Frozen Rush

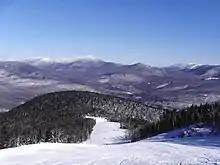
Ski slopes at Sunday River

The first competition happened in 2014 at the Sunday River Resort near Newry, Maine. The drivers raced the trucks on the resort's snowy ski slopes. About 10000 spectators attended the event with temperatures topping out below .